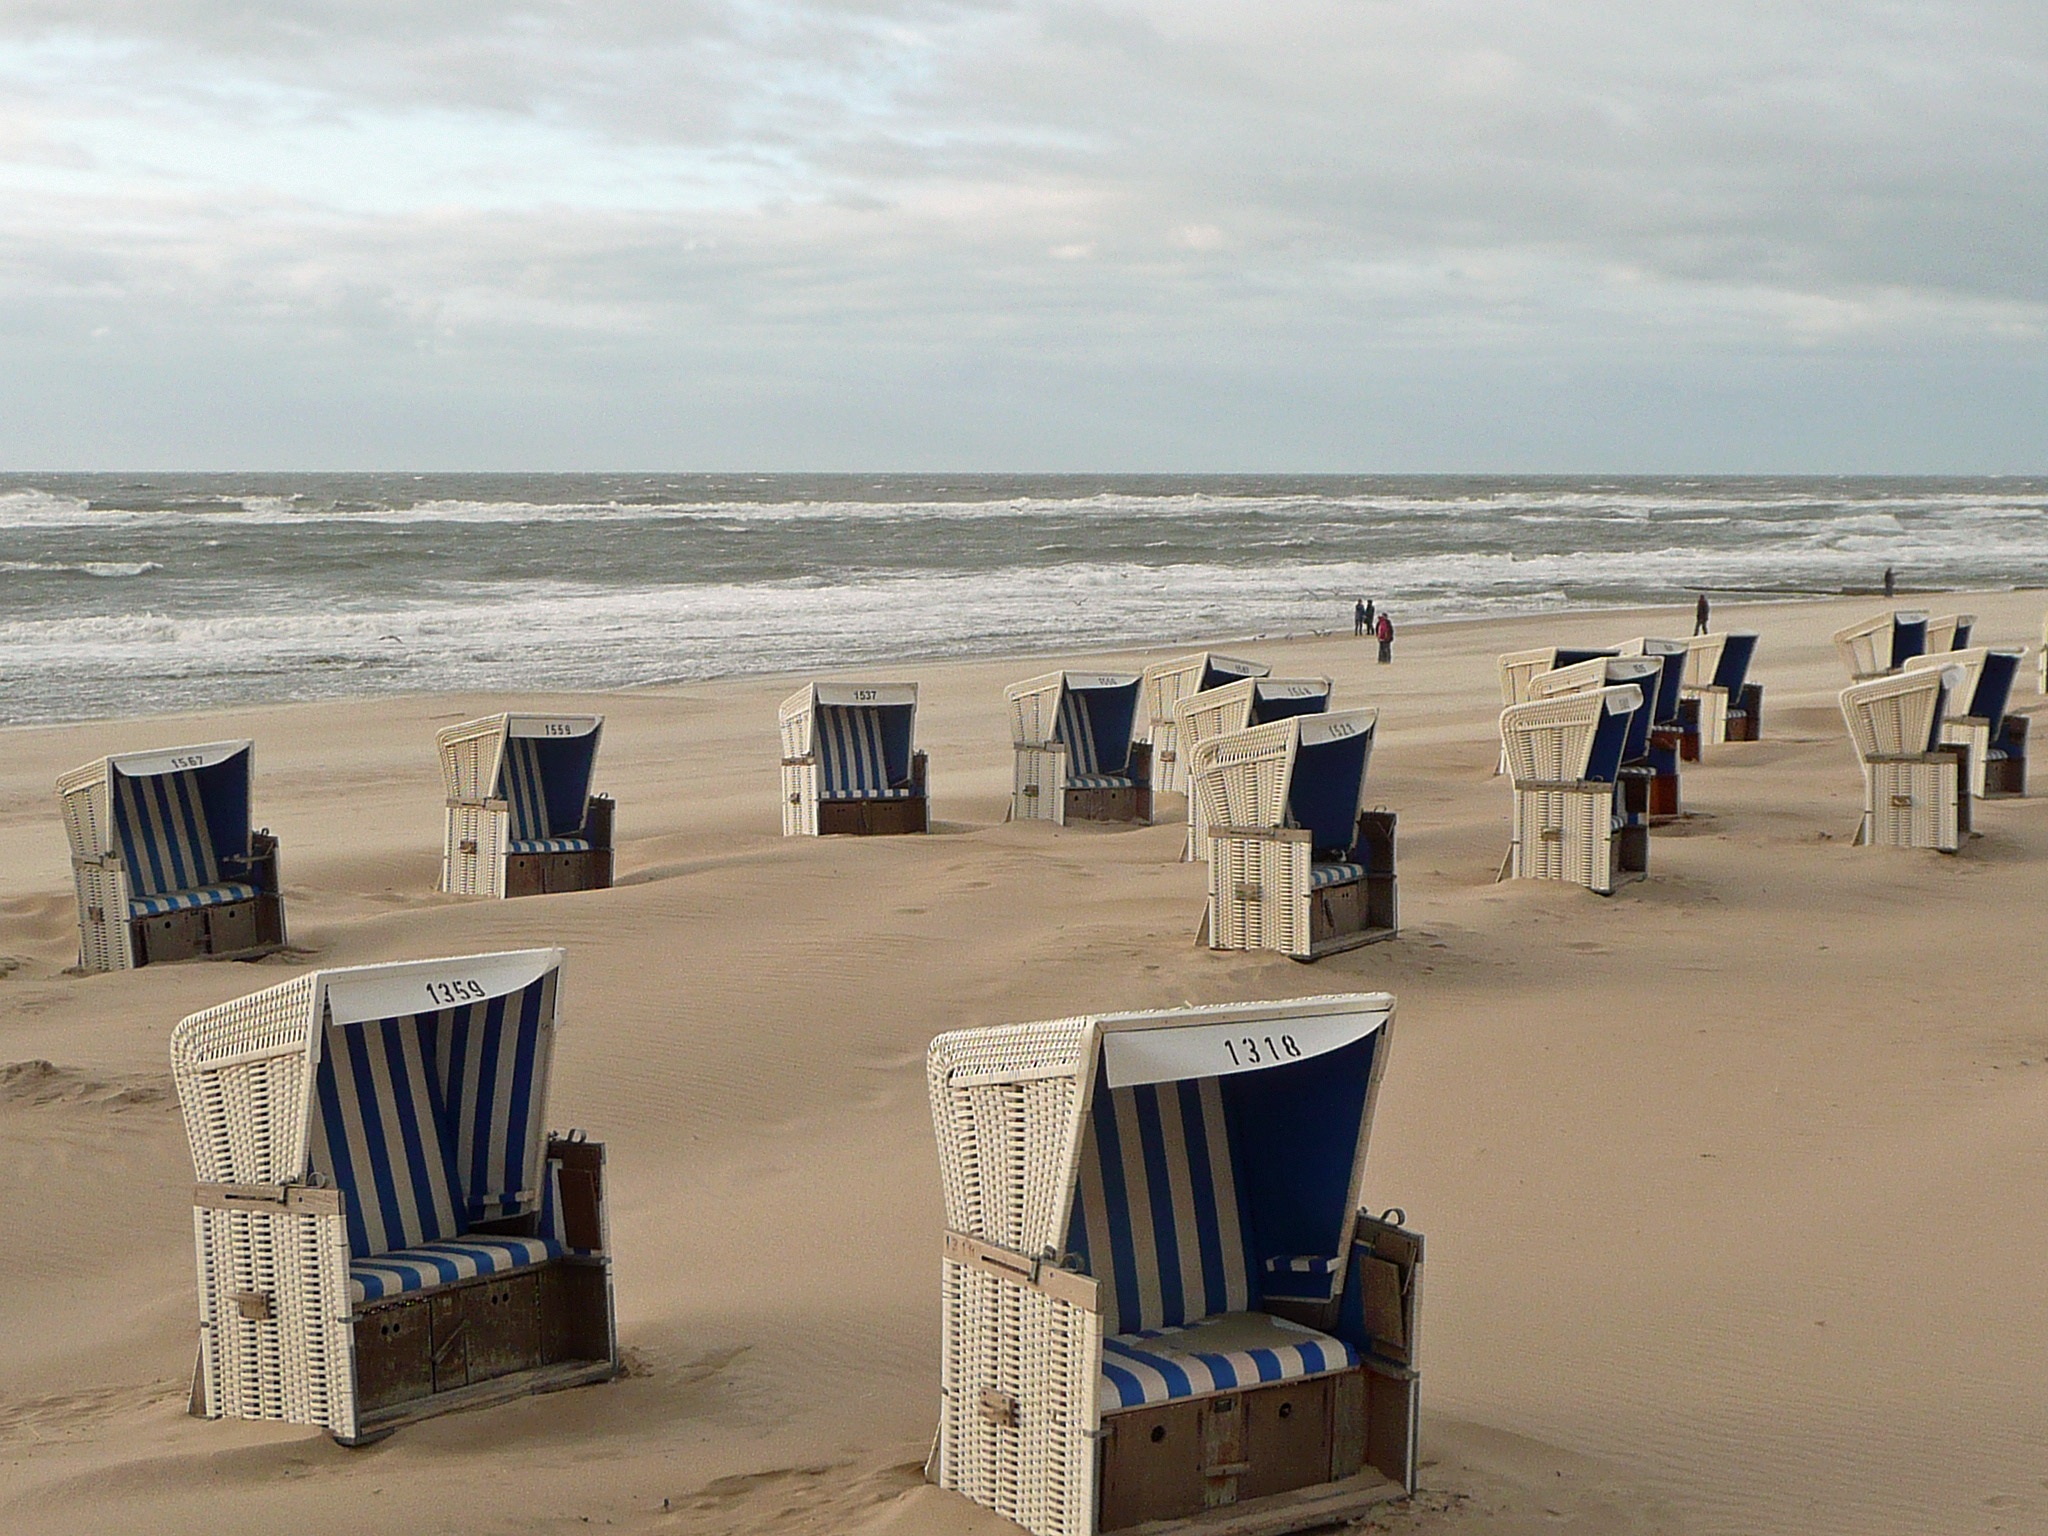
beach, sea, coast, water, sand, ocean, boardwalk, wood, shore, walkway, vacation, material, body of water, north sea, clubs, sand beach